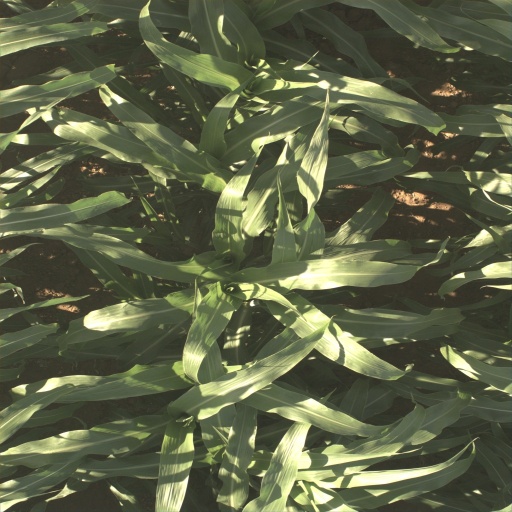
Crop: sorghum